Dragons in Greek mythology

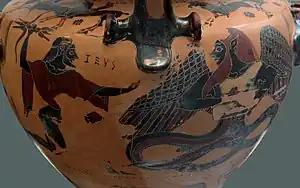
Zeus aiming his thunderbolt at a winged and snake-footed Typhon. Chalcidian black-figured hydria (c. 540–530 BC), Staatliche Antikensammlungen (Inv. 596).

Dragons play a significant role in Greek mythology. Though the Greek "drakōn" often differs from the modern Western conception of a dragon, it is both the etymological origin of the modern term and the source of many surviving Indo-European myths and legends about dragons.